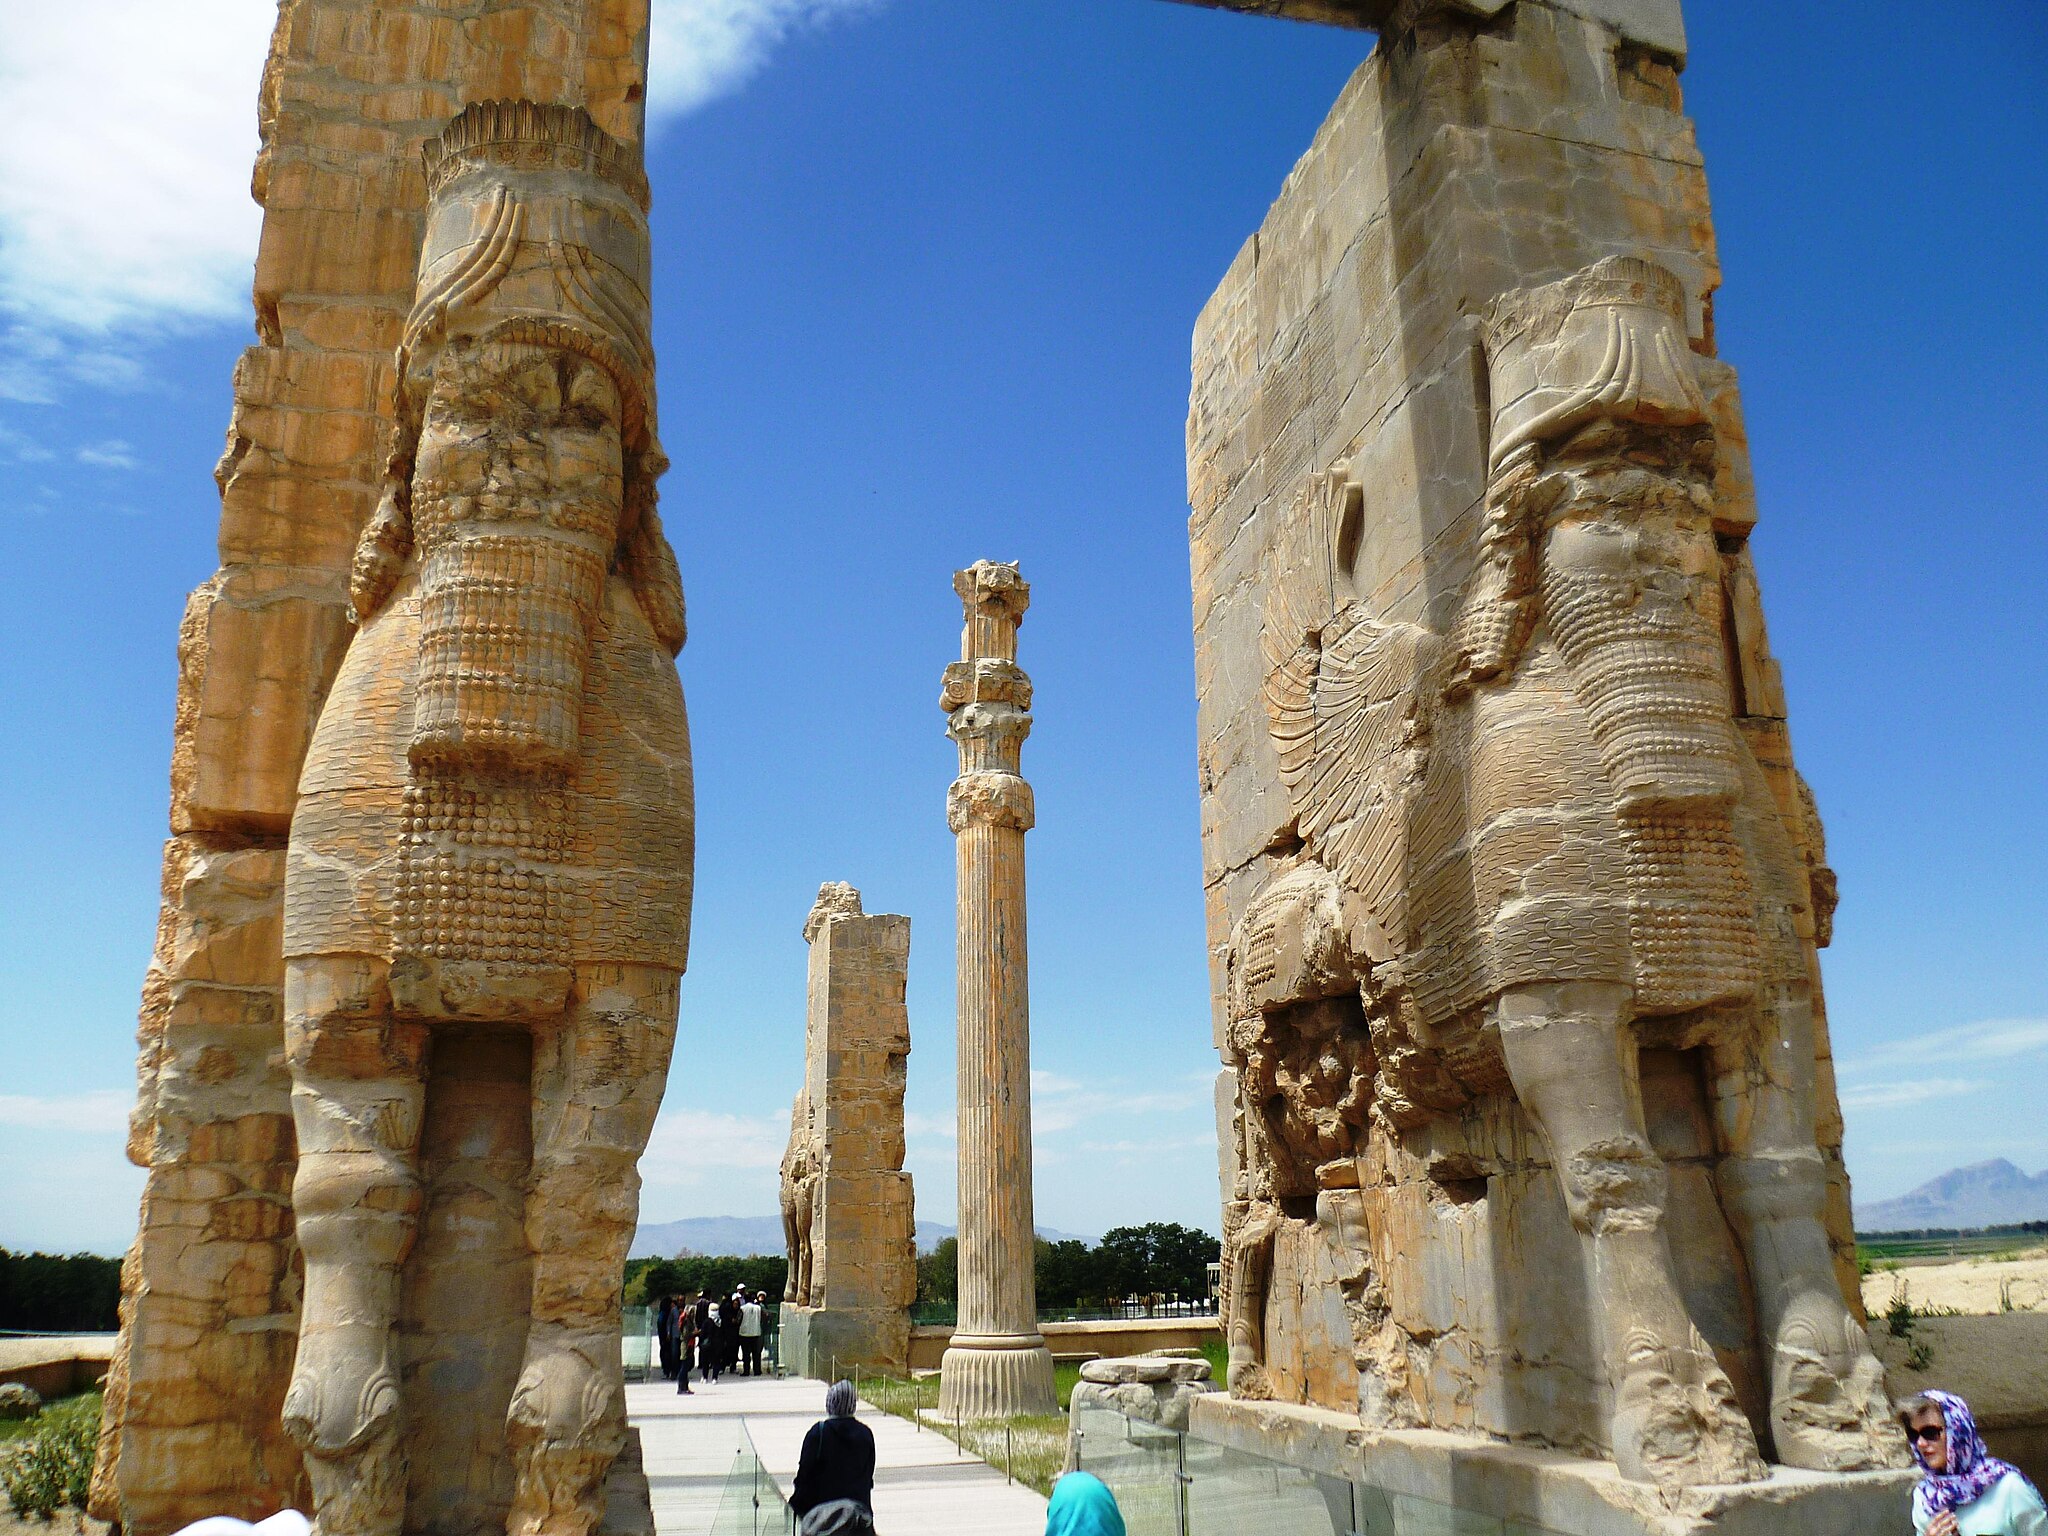
Title: Gate of All Nations Persepolis 2014 (2)
Description: Gate of All Nations, Persepolis, Iran
Date: 2014-04-09 10:00:57
Categories: Gate of All Nations, Self-published work, April 2014 in Iran, 2014 in Persepolis, Fundacja Kontroli Społecznej Nomos - Iran